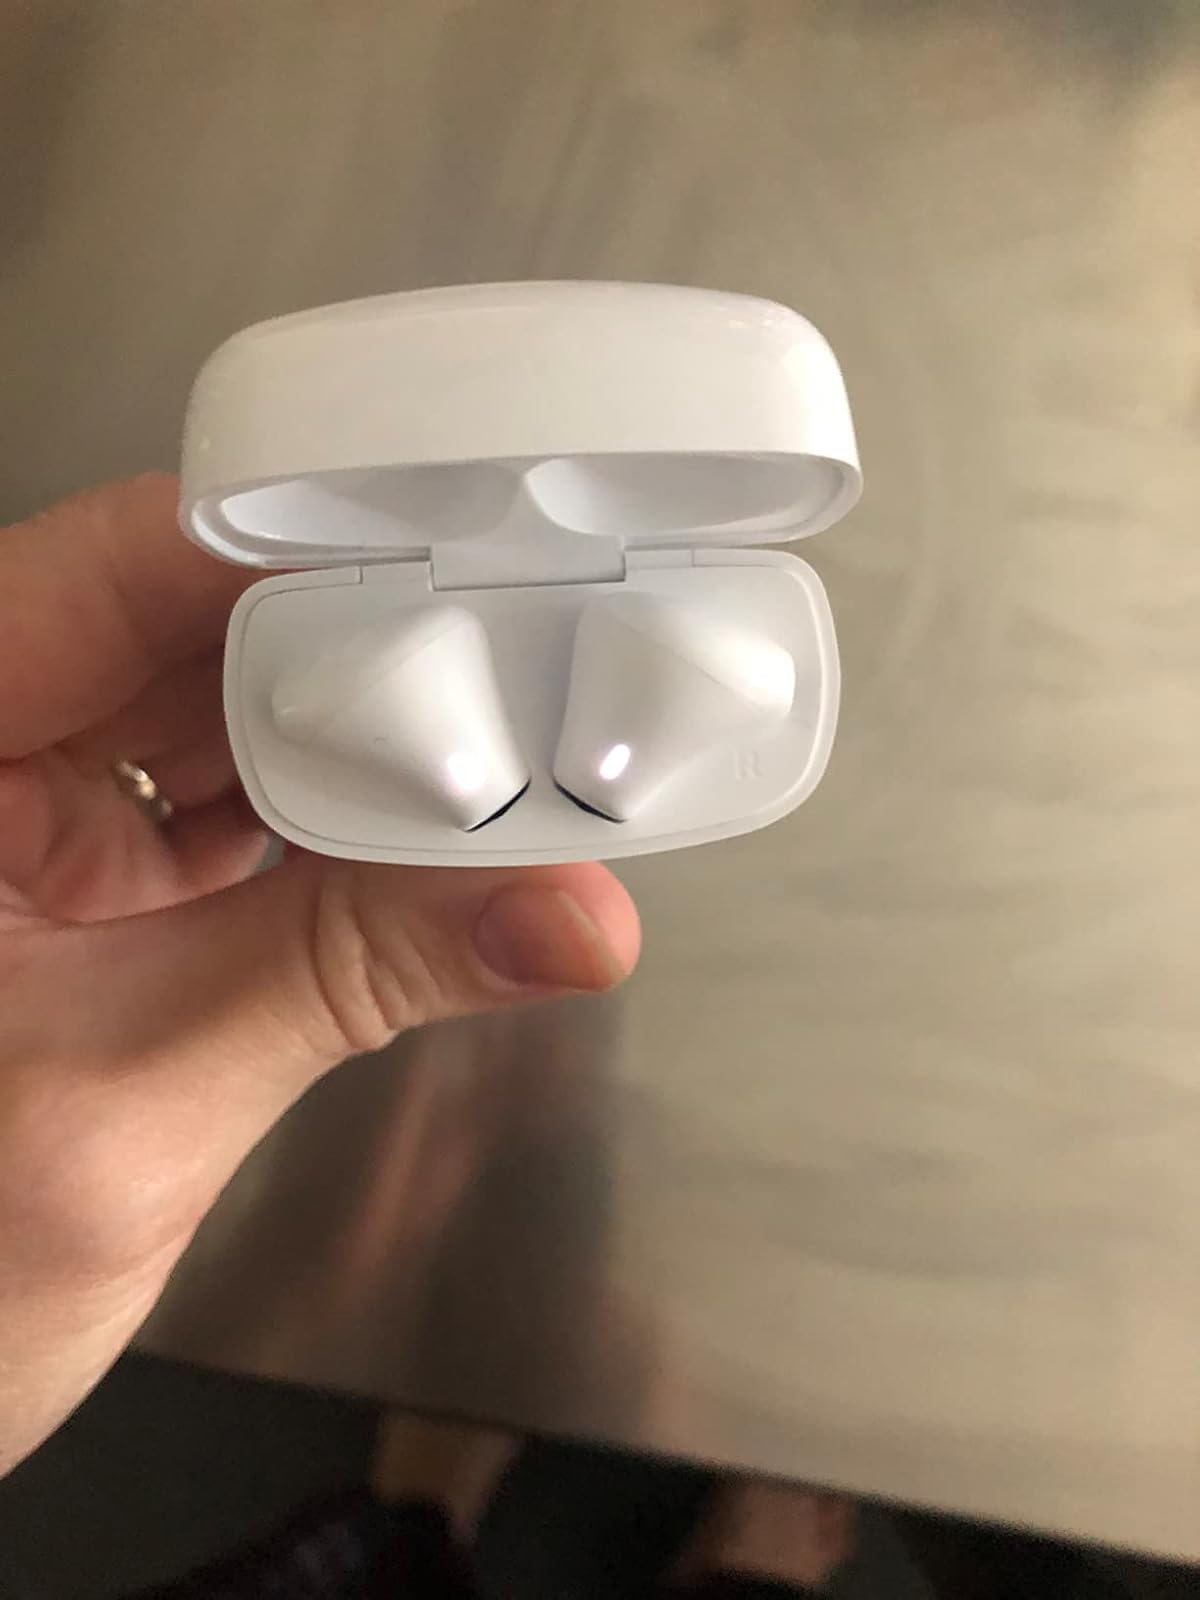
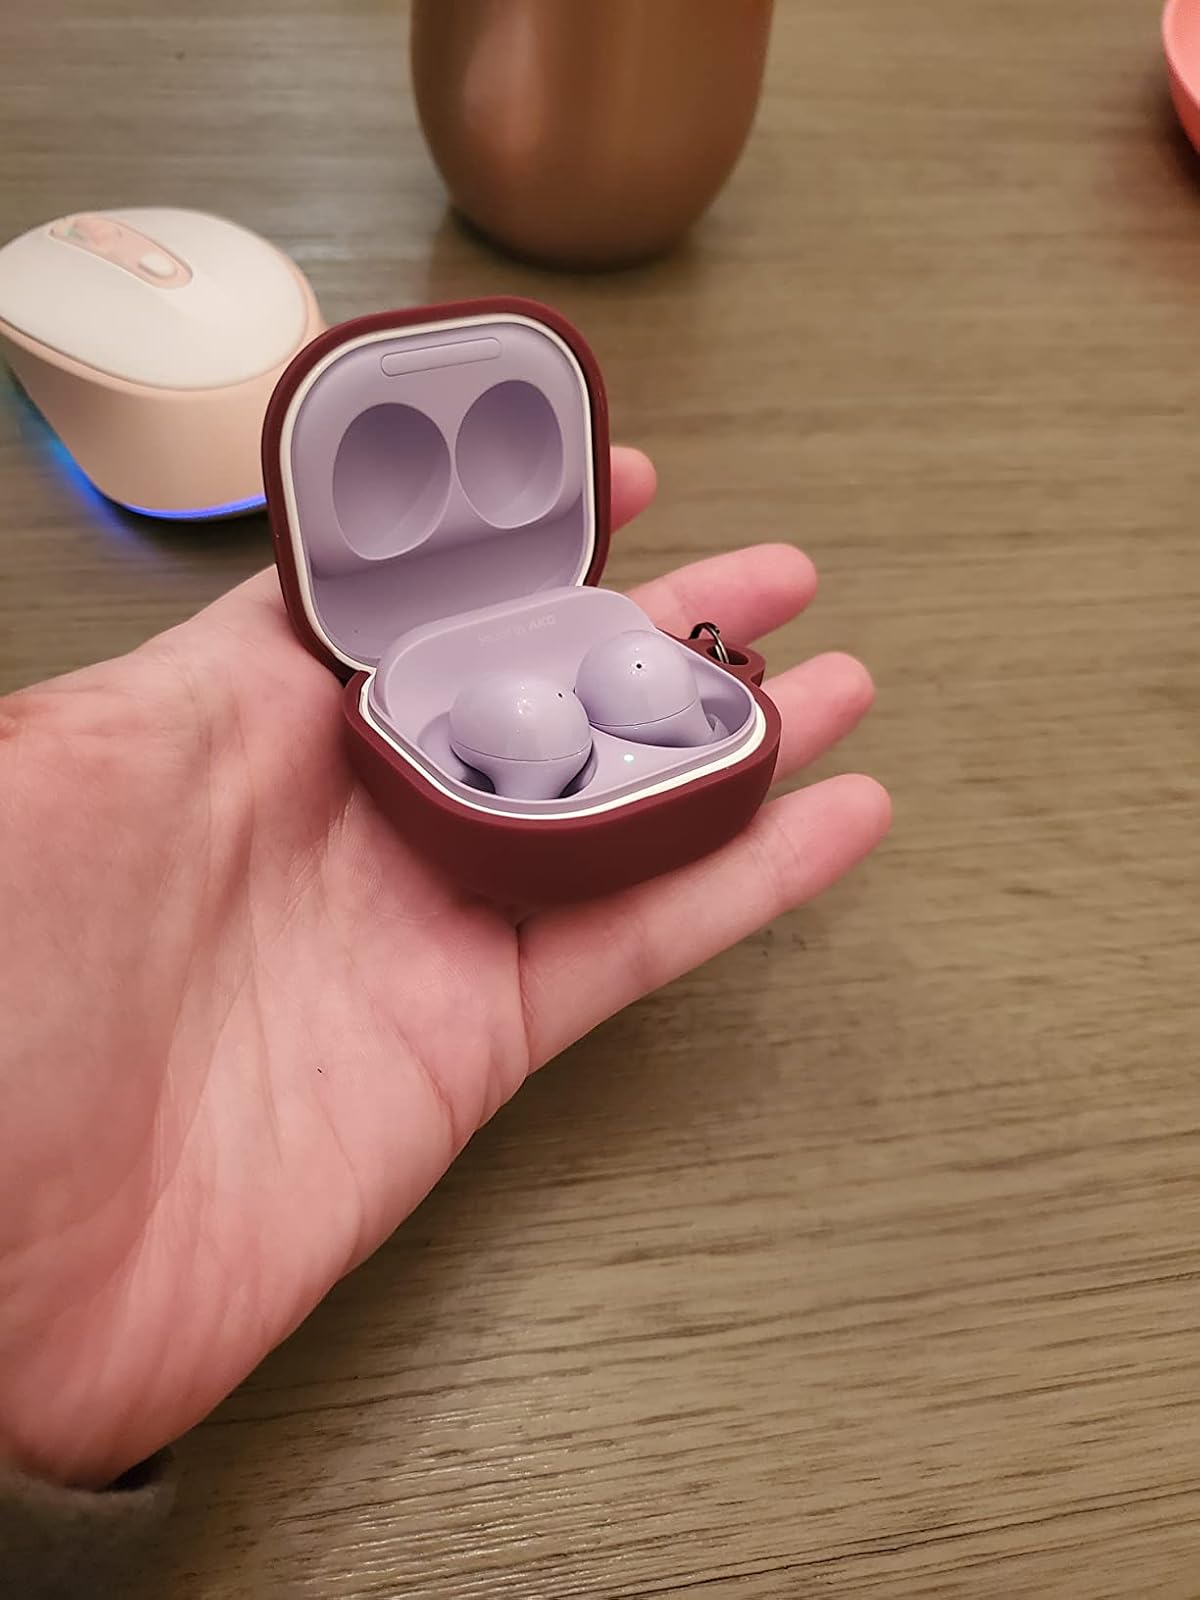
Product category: earbuds
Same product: no